Yuriy Platonov (psychologist)

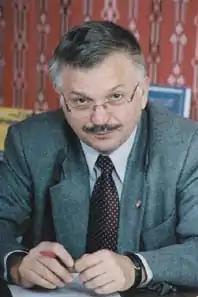

Yuriy Platonov (born 19 July 1945) is a Russian psychologist, professor and rector of St. Petersburg State Institute of Psychology and Social Work.